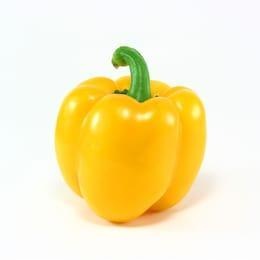
Label: capsicum